Ussuriysk Suvorov Military School

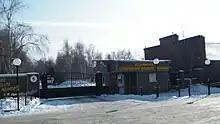
Main gate of the school

The school was formed as the Kursk Suvorov Military School in connection with the creation of nine Suvorov Military Schools in territory liberated from German occupation and finished its formation by 1 December 1943, part of the Oryol Military District. 1 December, the day the school opened, is celebrated as the school anniversary. The school accepted 504 cadets for its first class, including 222 from Kursk, 135 from Moscow, 60 from Tula, and 64 from Ryazan oblasts. In September 1945 the school accepted 53 more cadets, including ten from Yugoslavia, and another 50 in August 1946 enrolled in the senior preparatory class. Local authorities furnished three buildings and additional grounds for the school depot and gym, located in different parts of the city. The buildings were in need of major repairs. The first graduation took place in 1948, with 38 cadets. From its creation to 1957 the school trained cadets on a seven-year program. In August 1954 a new complex was built for the school on Skornyakhovskoy street, to which the school moved in 1956.